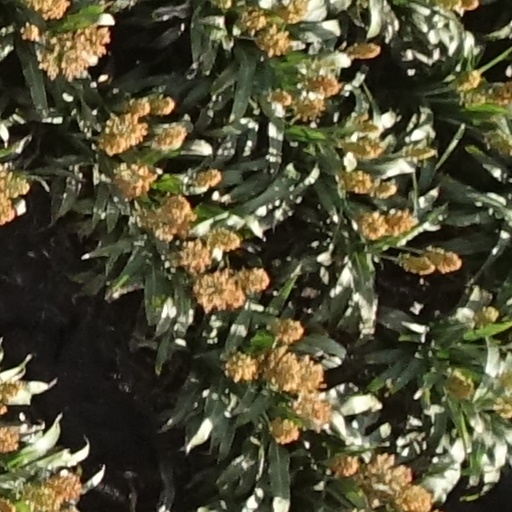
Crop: sorghum